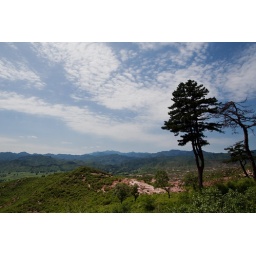
The view from the base of the amazing Houchengzhen rock in Hebei.